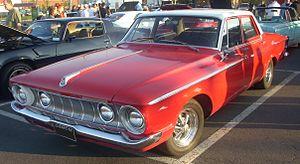
La Plymouth Belvedere est un modèle de la gamme du constructeur automobile américain Plymouth produit de 1951 à 1970 en quatre générations différentes. Elle constituait au début de sa carrière le haut de gamme de la marque.